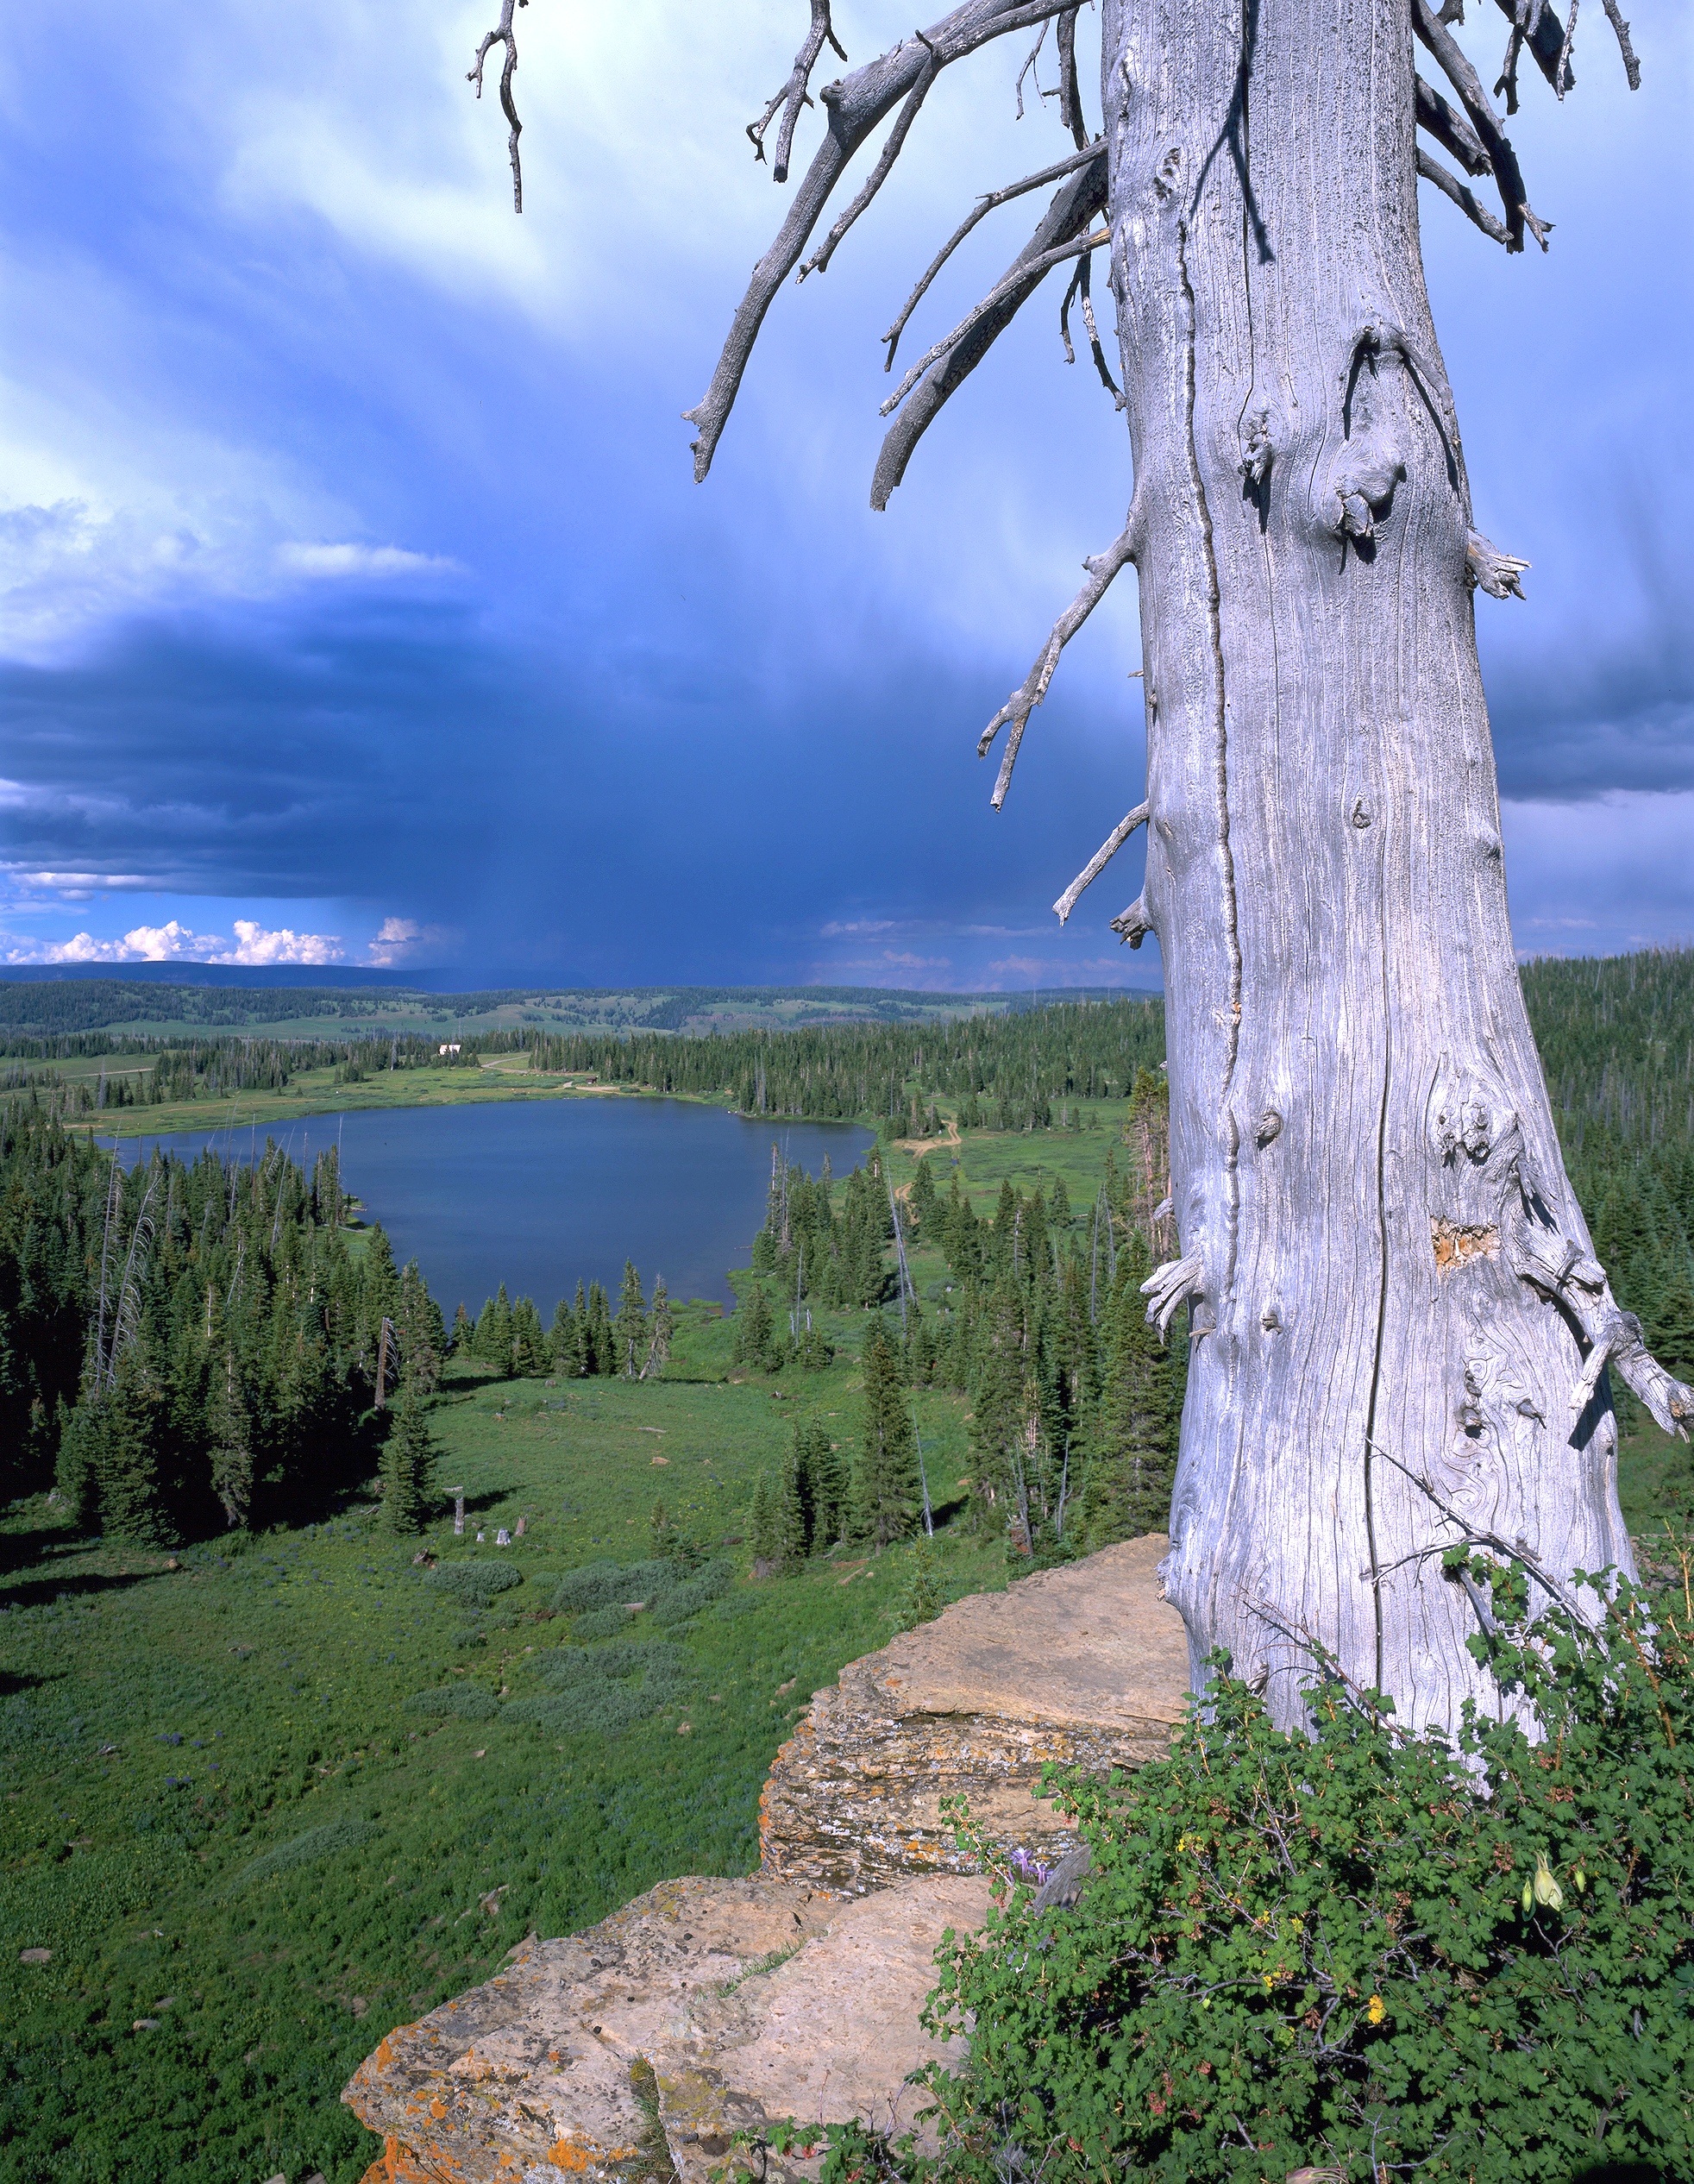
landscape, tree, nature, forest, grass, wilderness, mountain, plant, lake, mountain range, cliff, autumn, storm, ridge, colorado, dramatic, woody plant, mountainous landforms